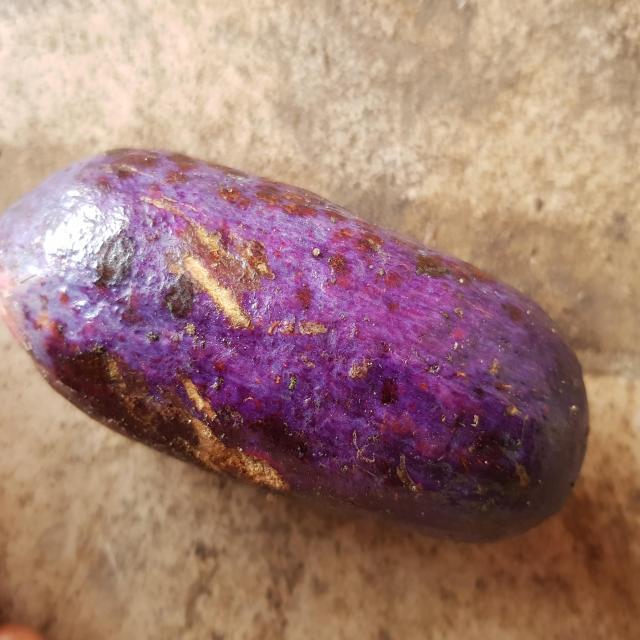
Plum grade: cracked